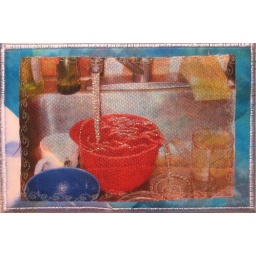
water in the red bowl